Star Wars: Episode I – The Phantom Menace (video game)

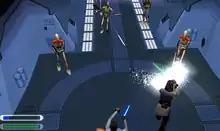
"The Phantom Menace" is played largely from a top-down view. The game follows the plot of the film, but expands and alters points.

The player is able to control either Obi-Wan Kenobi, Qui-Gon Jinn, Queen Amidala or Captain Panaka, depending on the level. If the player is playing as either of the two Jedi, they can use a lightsaber or execute a Force push in addition to using blasters, proton missile launchers and explosives (which are available for Amidala and Panaka). The player may also encounter and interact with other non-player characters for directions, advice, trade, side missions (such as rescuing a captive or stopping a mugging) or to access otherwise locked areas. Throughout the game, the player fights against Darth Maul, Trade Federation battle droids, AATs, Tusken Raiders, Jawas, and various alien thugs and droids. The game was among the first 3D "Star Wars" games to feature lightsaber duels as a combat feature.